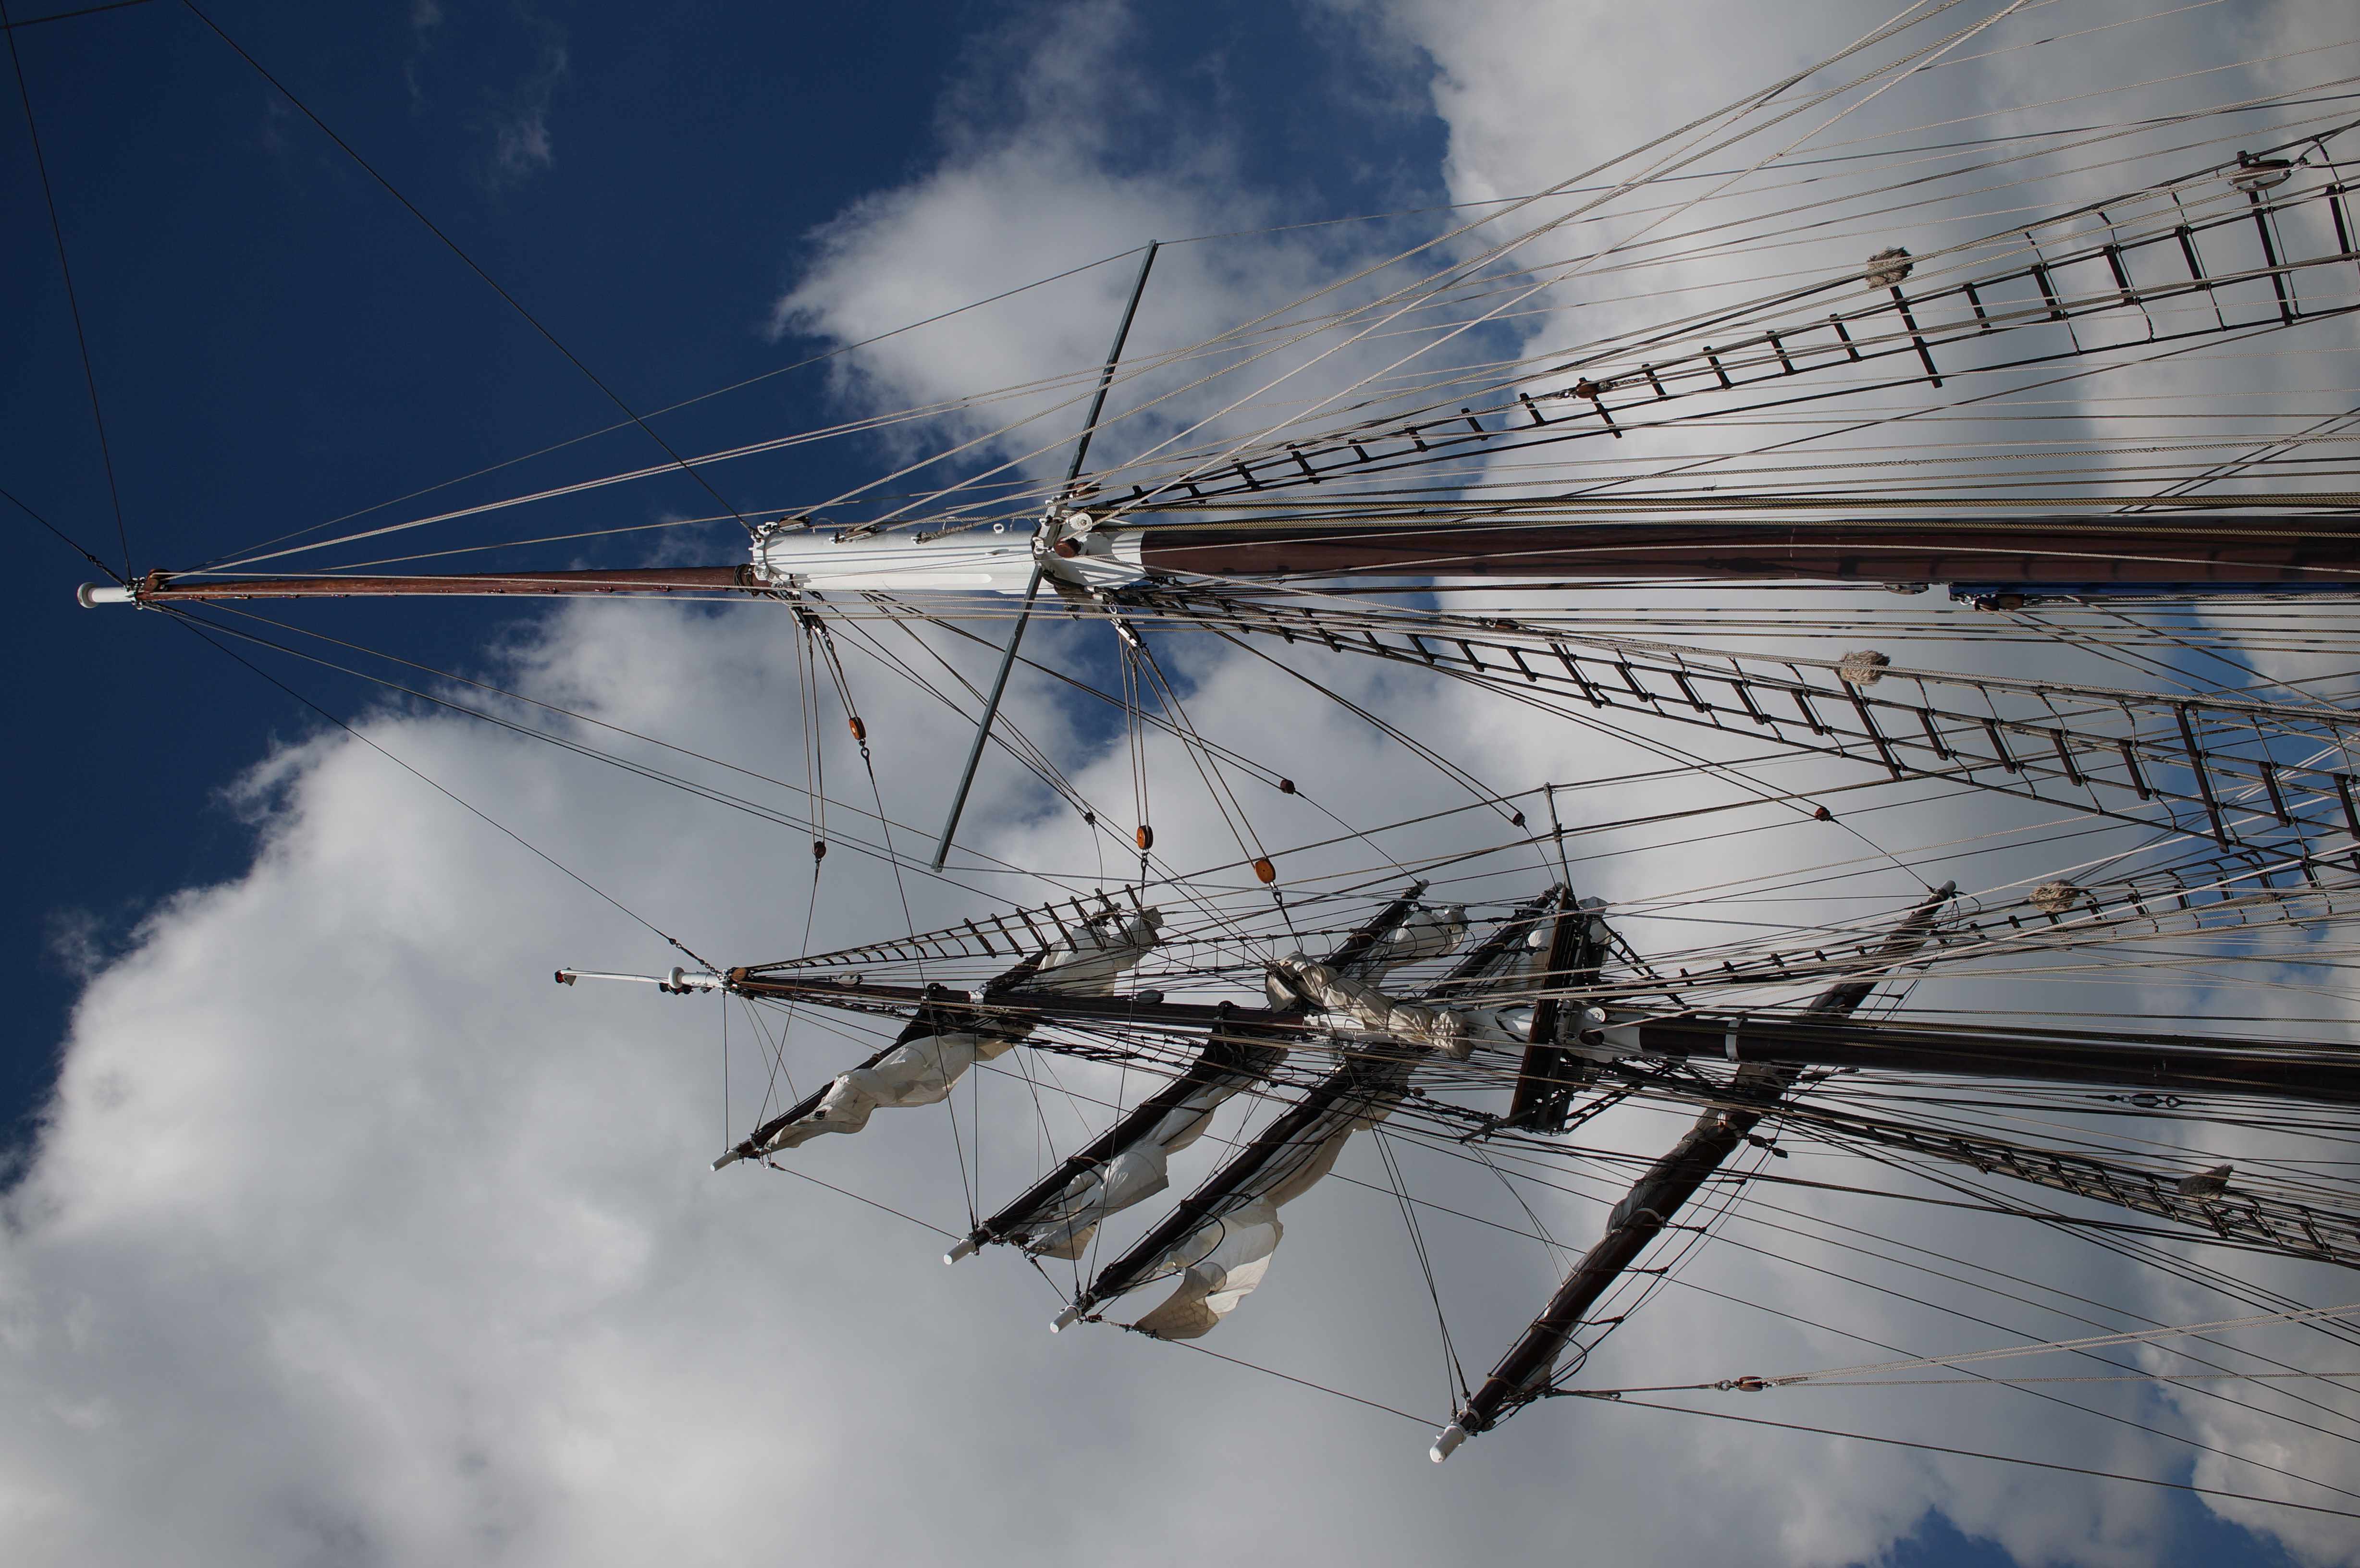
ship, line, reflection, vehicle, mast, blue, electricity, 2014, sail, germany, deutschland, sony, sigma, watercraft, nex, nex6, mecklenburgvorpommern, lenstagged, steffenzahn, 30mm, sigma30mm28exdn, sigma30mmf28, sigma30mmf28dn, sigma30mm, rostock, sailing ship, tall ship, atmosphere of earth